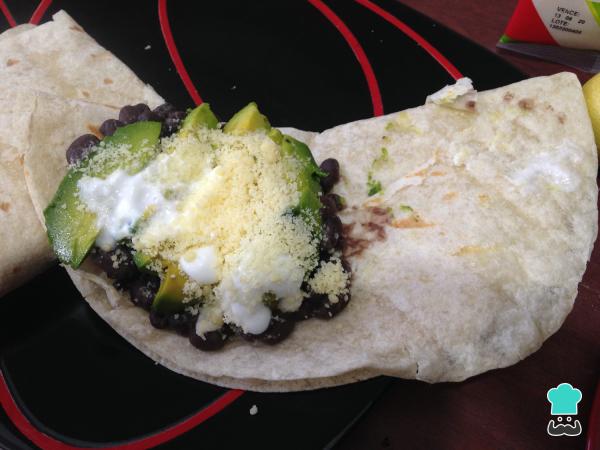
Rellena las tortillas con los frijoles, el aguacate, el queso y la salsa agria siguiendo este orden y dóblalas. Como son distintas las versiones que existen de las baleadas hondureñas, también hay quien añade cebolla sofrita y huevos revueltos.